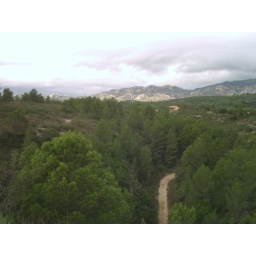
Country road into the mountains near Tarragona